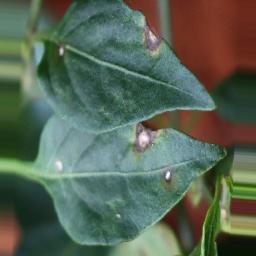
Label: cercospora